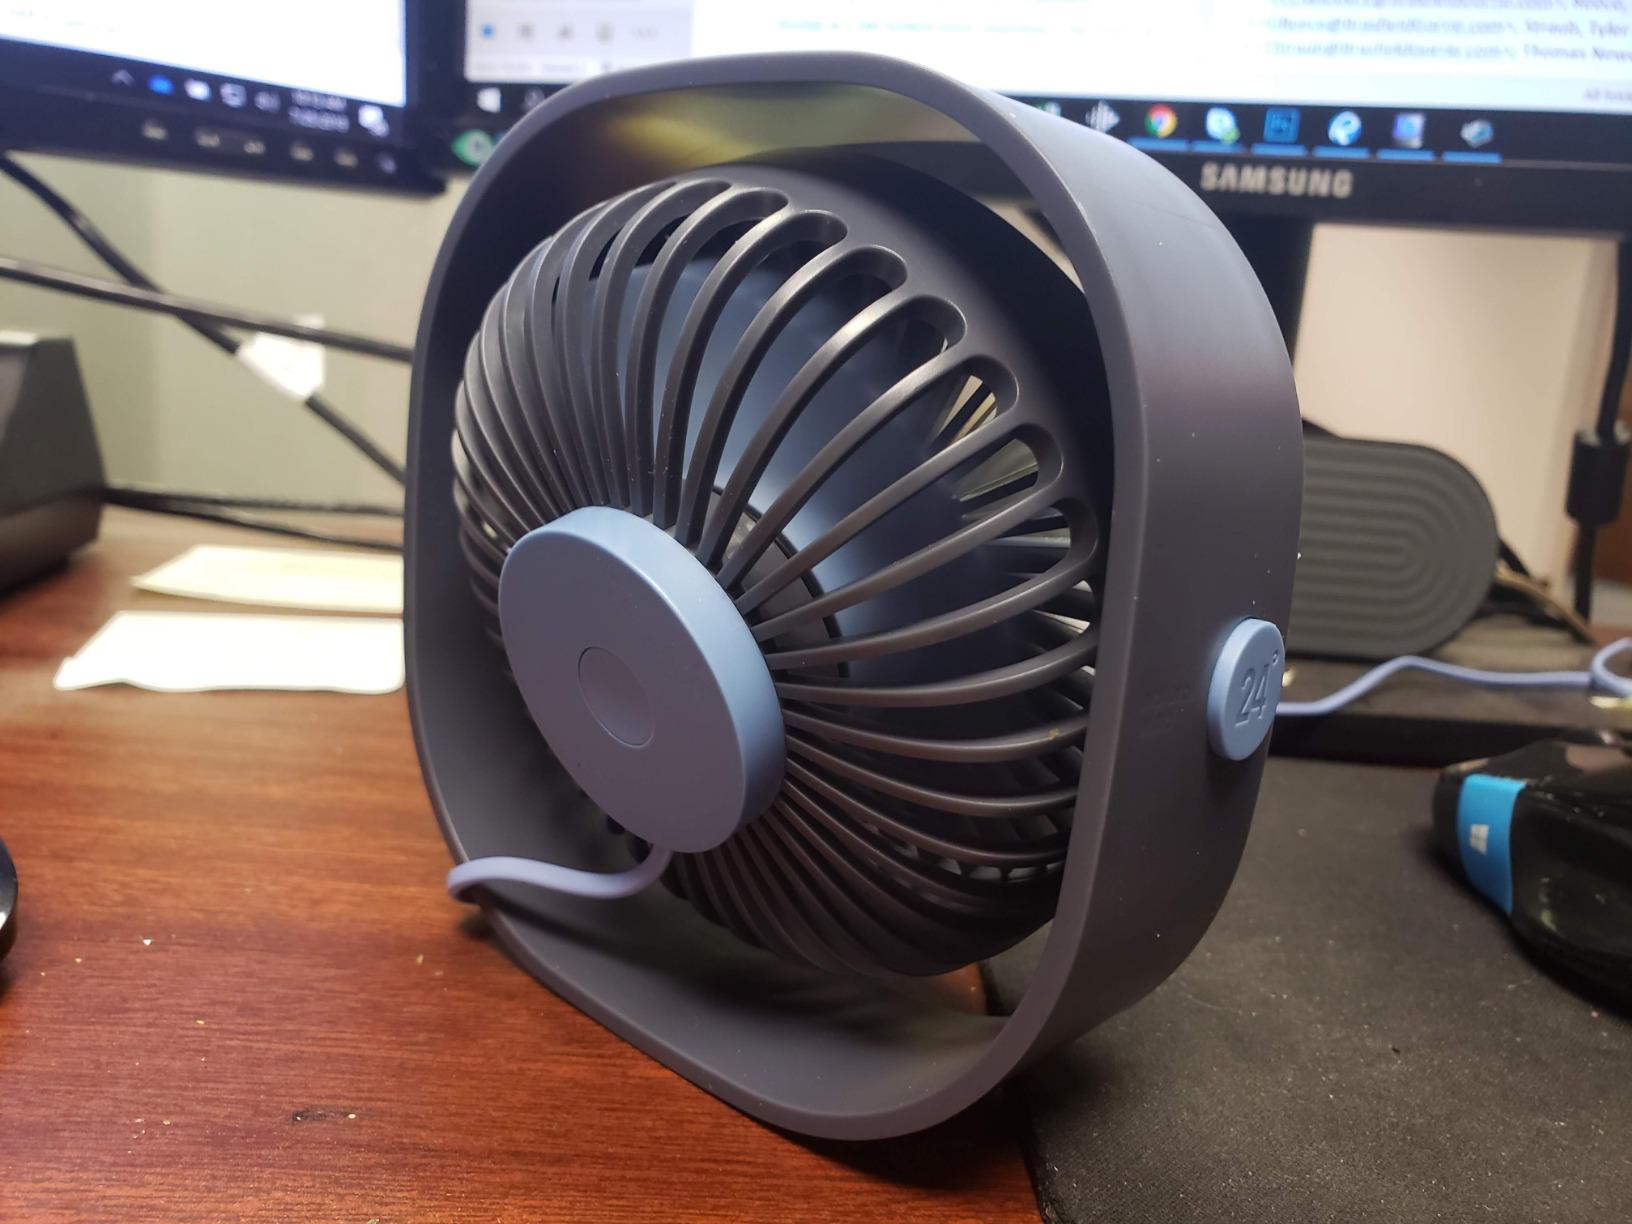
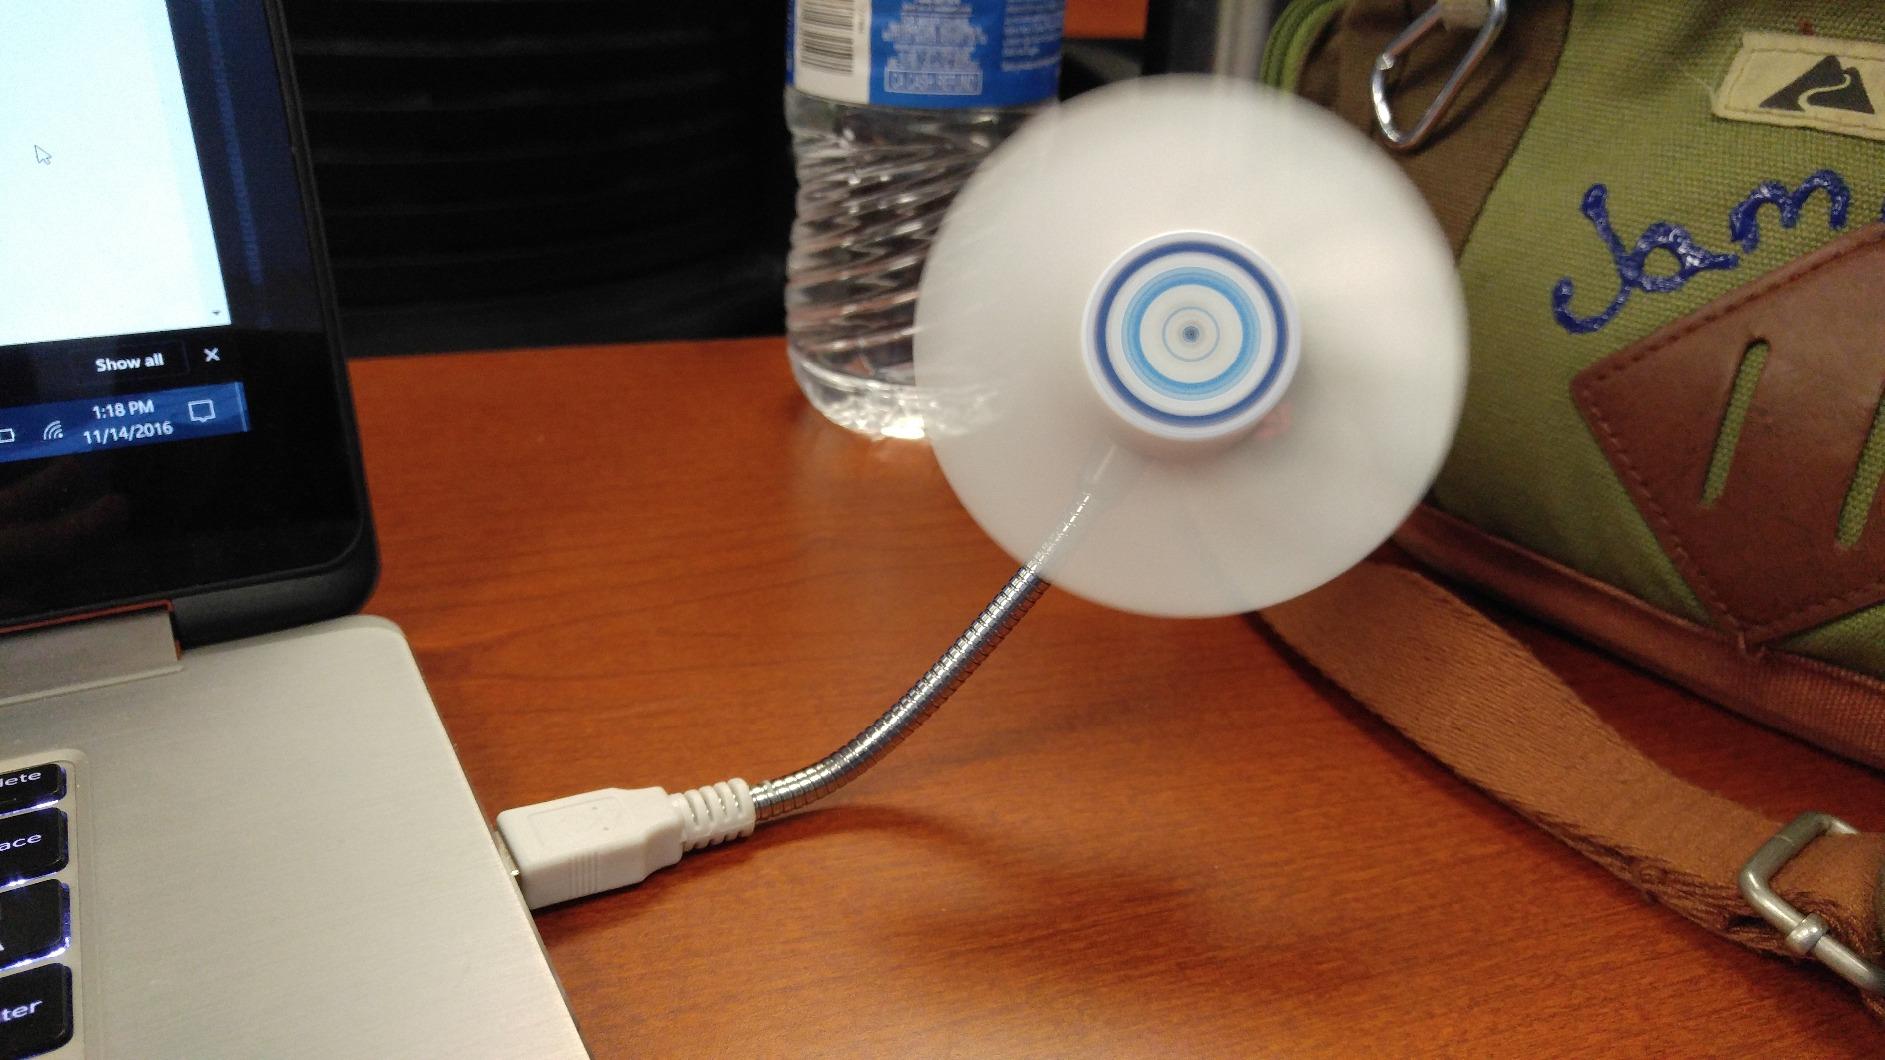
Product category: fan
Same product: no